Marc Oliver Opresnik

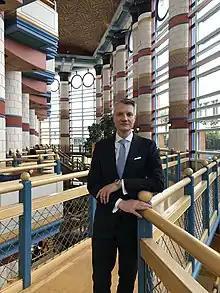
Marc Oliver Opresnik at the Cambridge Judge Business School of the University of Cambridge

Marc Oliver Opresnik (born September 27, 1969) is a German professor, scholar, author and researcher. He is a professor of business administration with focus on marketing at the Lübeck University of Applied Sciences in Germany and Chief Research Officer at Kotler Impact Inc., the organization founded by the American marketing professor Philip Kotler. His research is about Social Media Marketing and Communication as well as Negotiation and he is the author of more than 30 publications in these subject areas, including "Marketing Management", "Marketing: An Introduction", "Social Media Marketing" and "The Hidden Rules of Successful Negotiation and Communication".